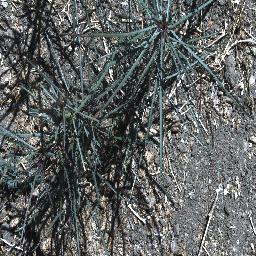
Label: parkinsonia